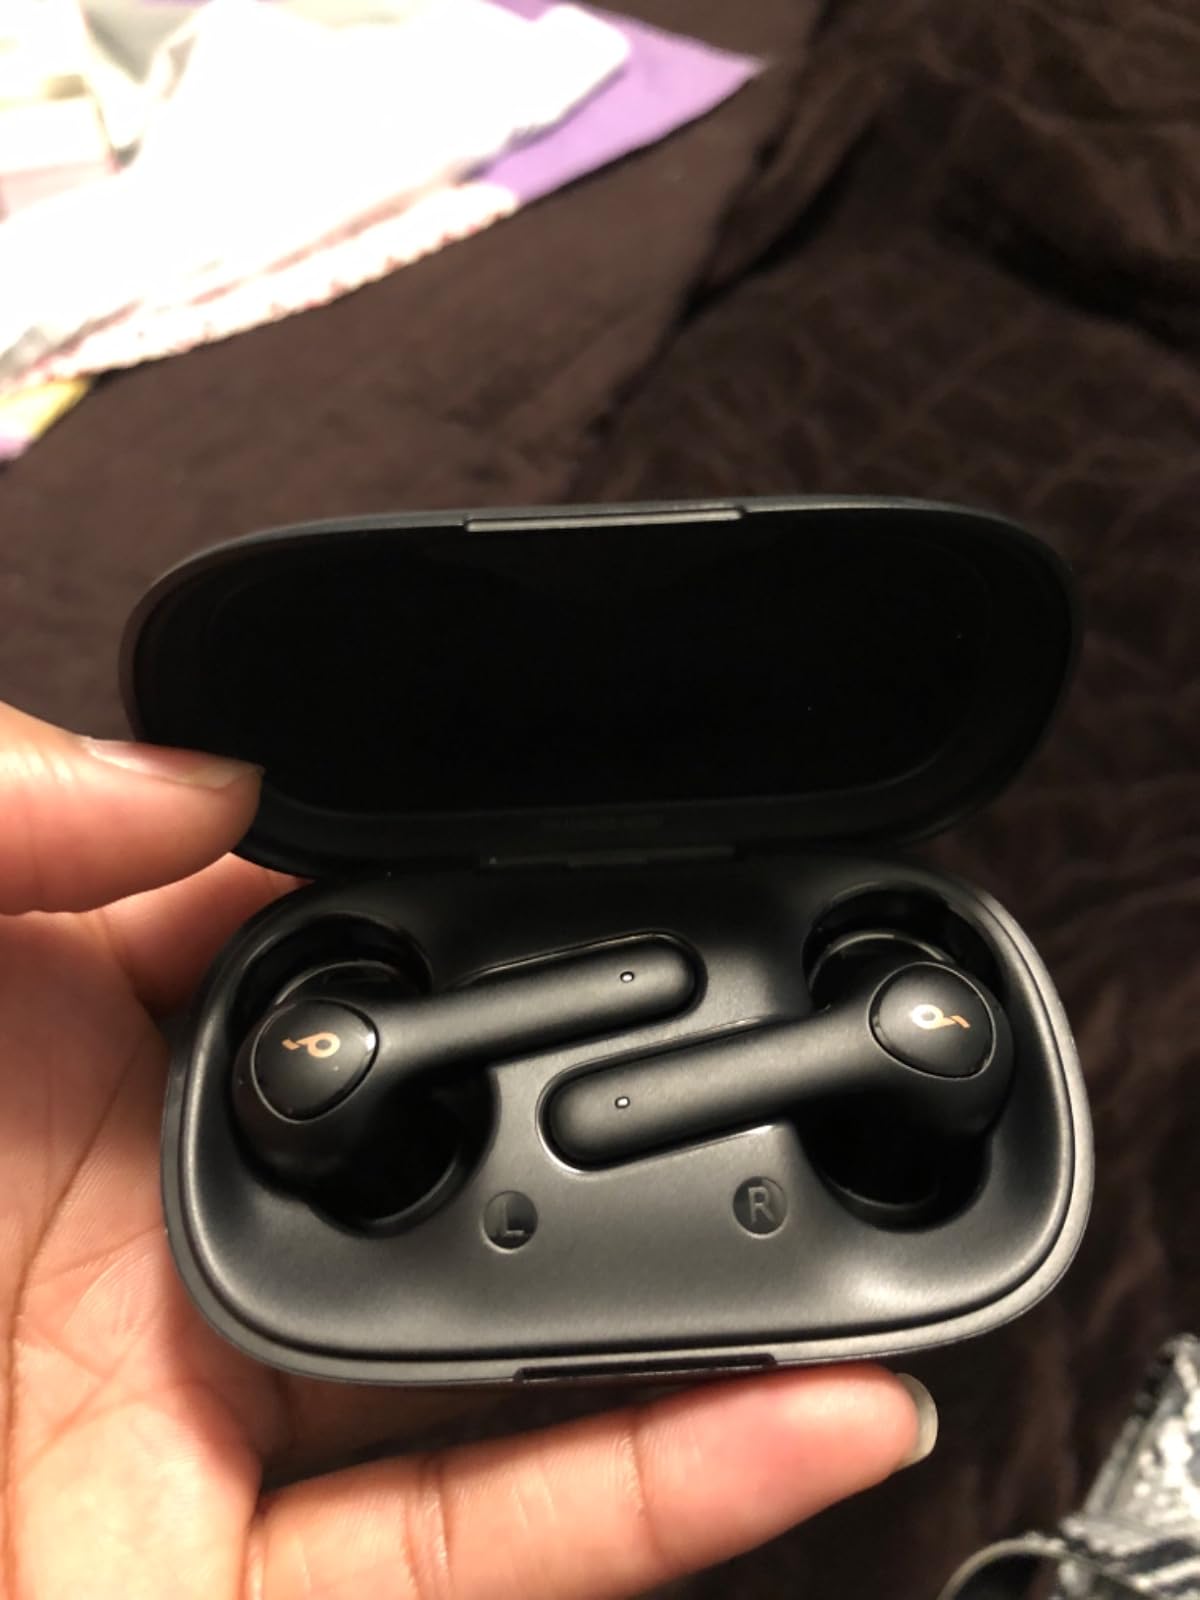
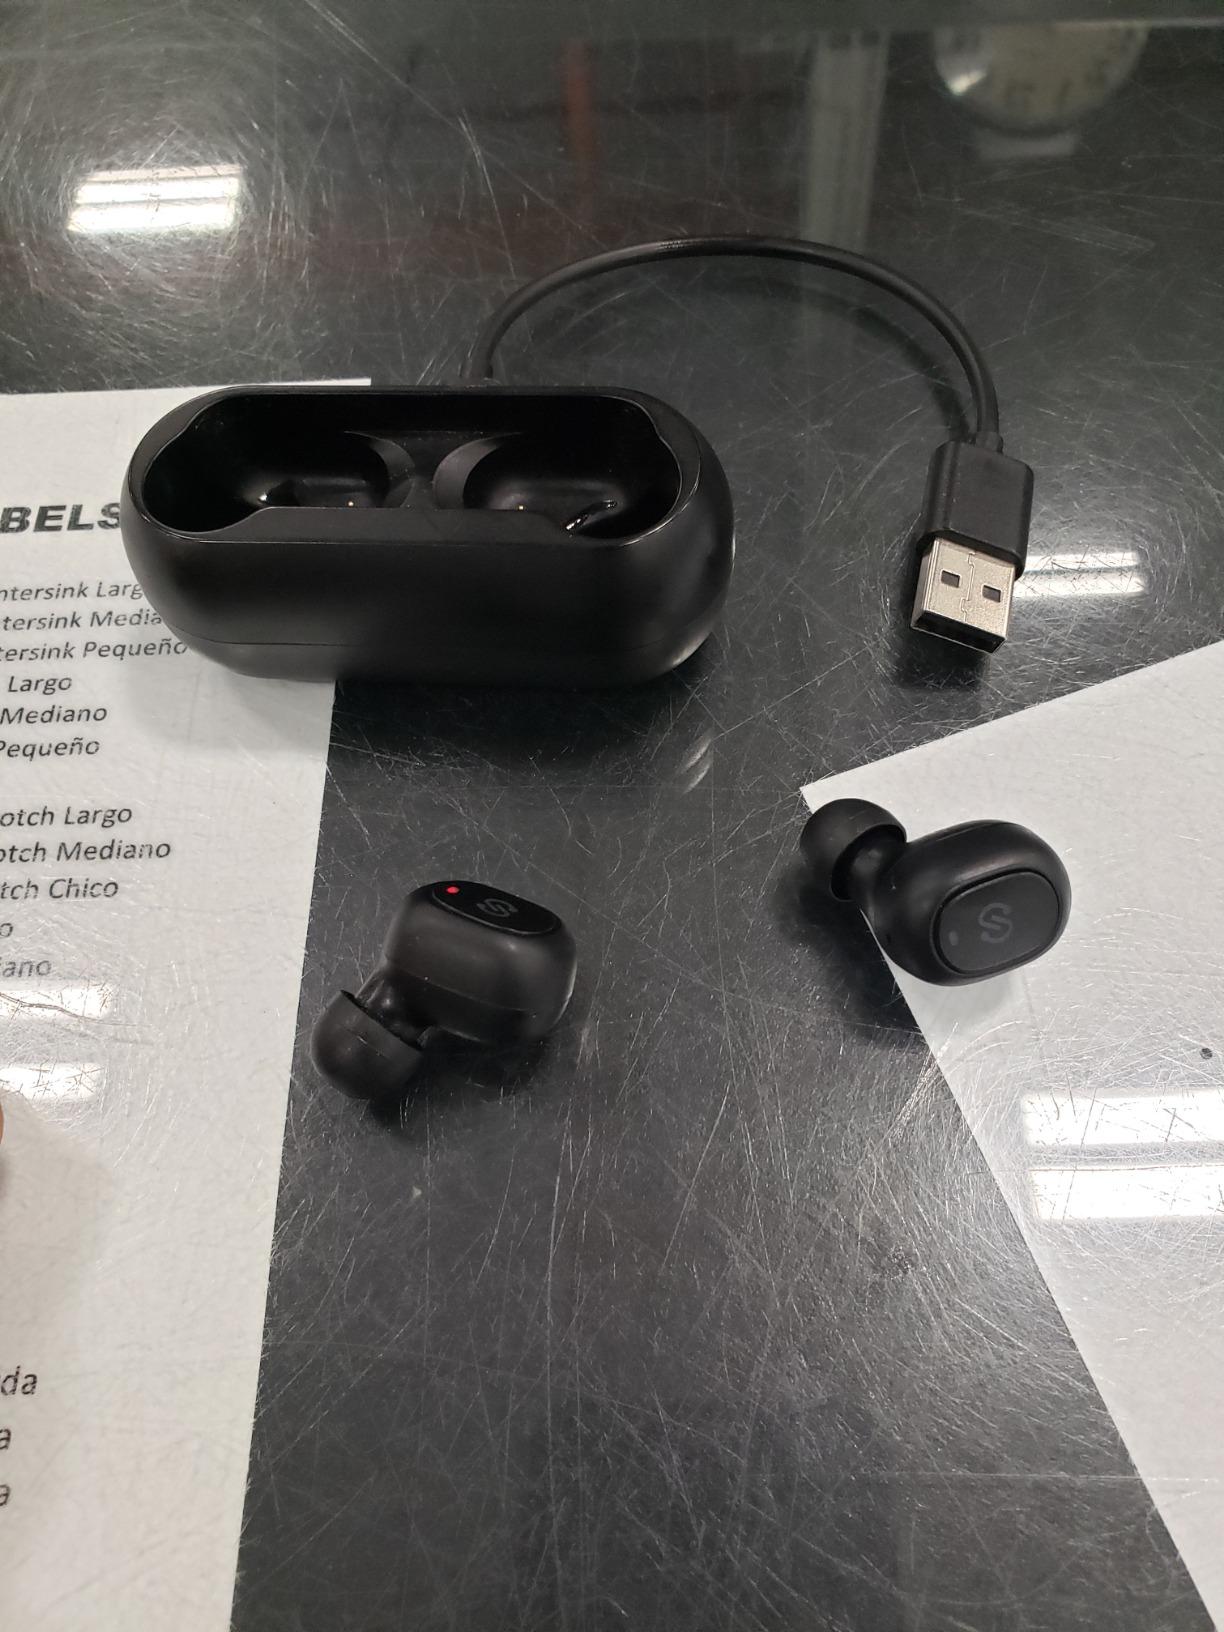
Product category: earbuds
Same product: no